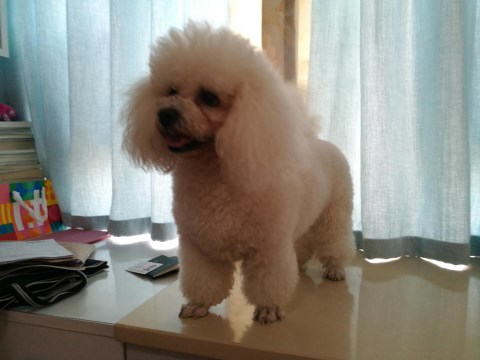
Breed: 3083-n000117-Bichon_Frise